Seabourn Cruise Line

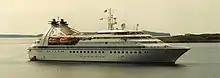
Seabourn's first ship "Seabourn Pride" in 1993

Seabourn Cruise Line was founded in 1986 under the name "Signet Cruise Lines" by the Norwegian private investor Atle Brynestad and Warren S. Titus. The name "Seabourn Cruise Line" was adopted shortly afterward following objections over trademark ownership by Signet Oil.